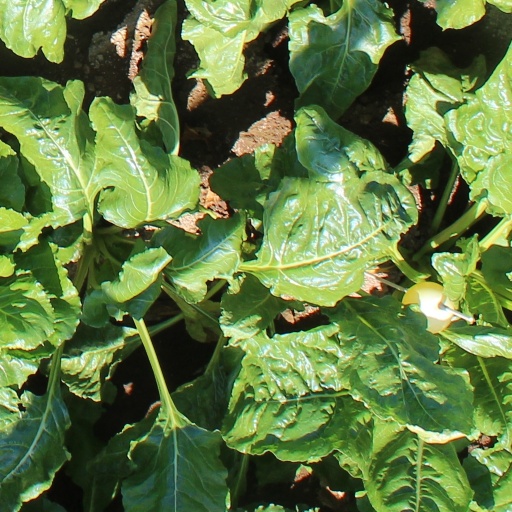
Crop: sugar beet